Pathogenic Escherichia coli

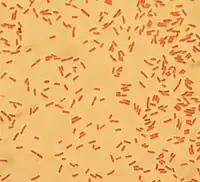
"E.coli" bacteria

Certain strains of "E. coli", such as , , O121, O26, , O111, O145, and , produce potentially lethal toxins. Food poisoning caused by "E. coli" can result from eating unwashed vegetables or poorly butchered and undercooked meat.